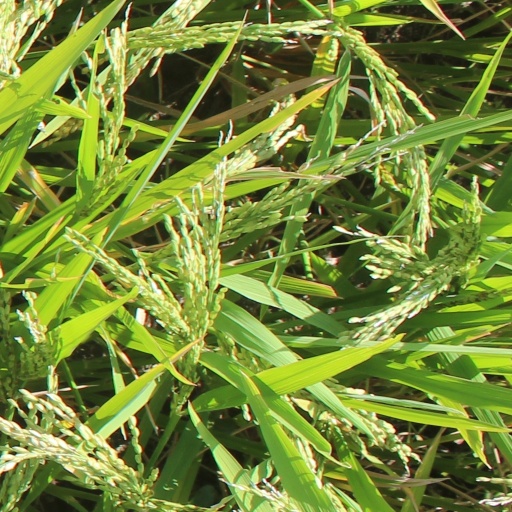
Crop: rice